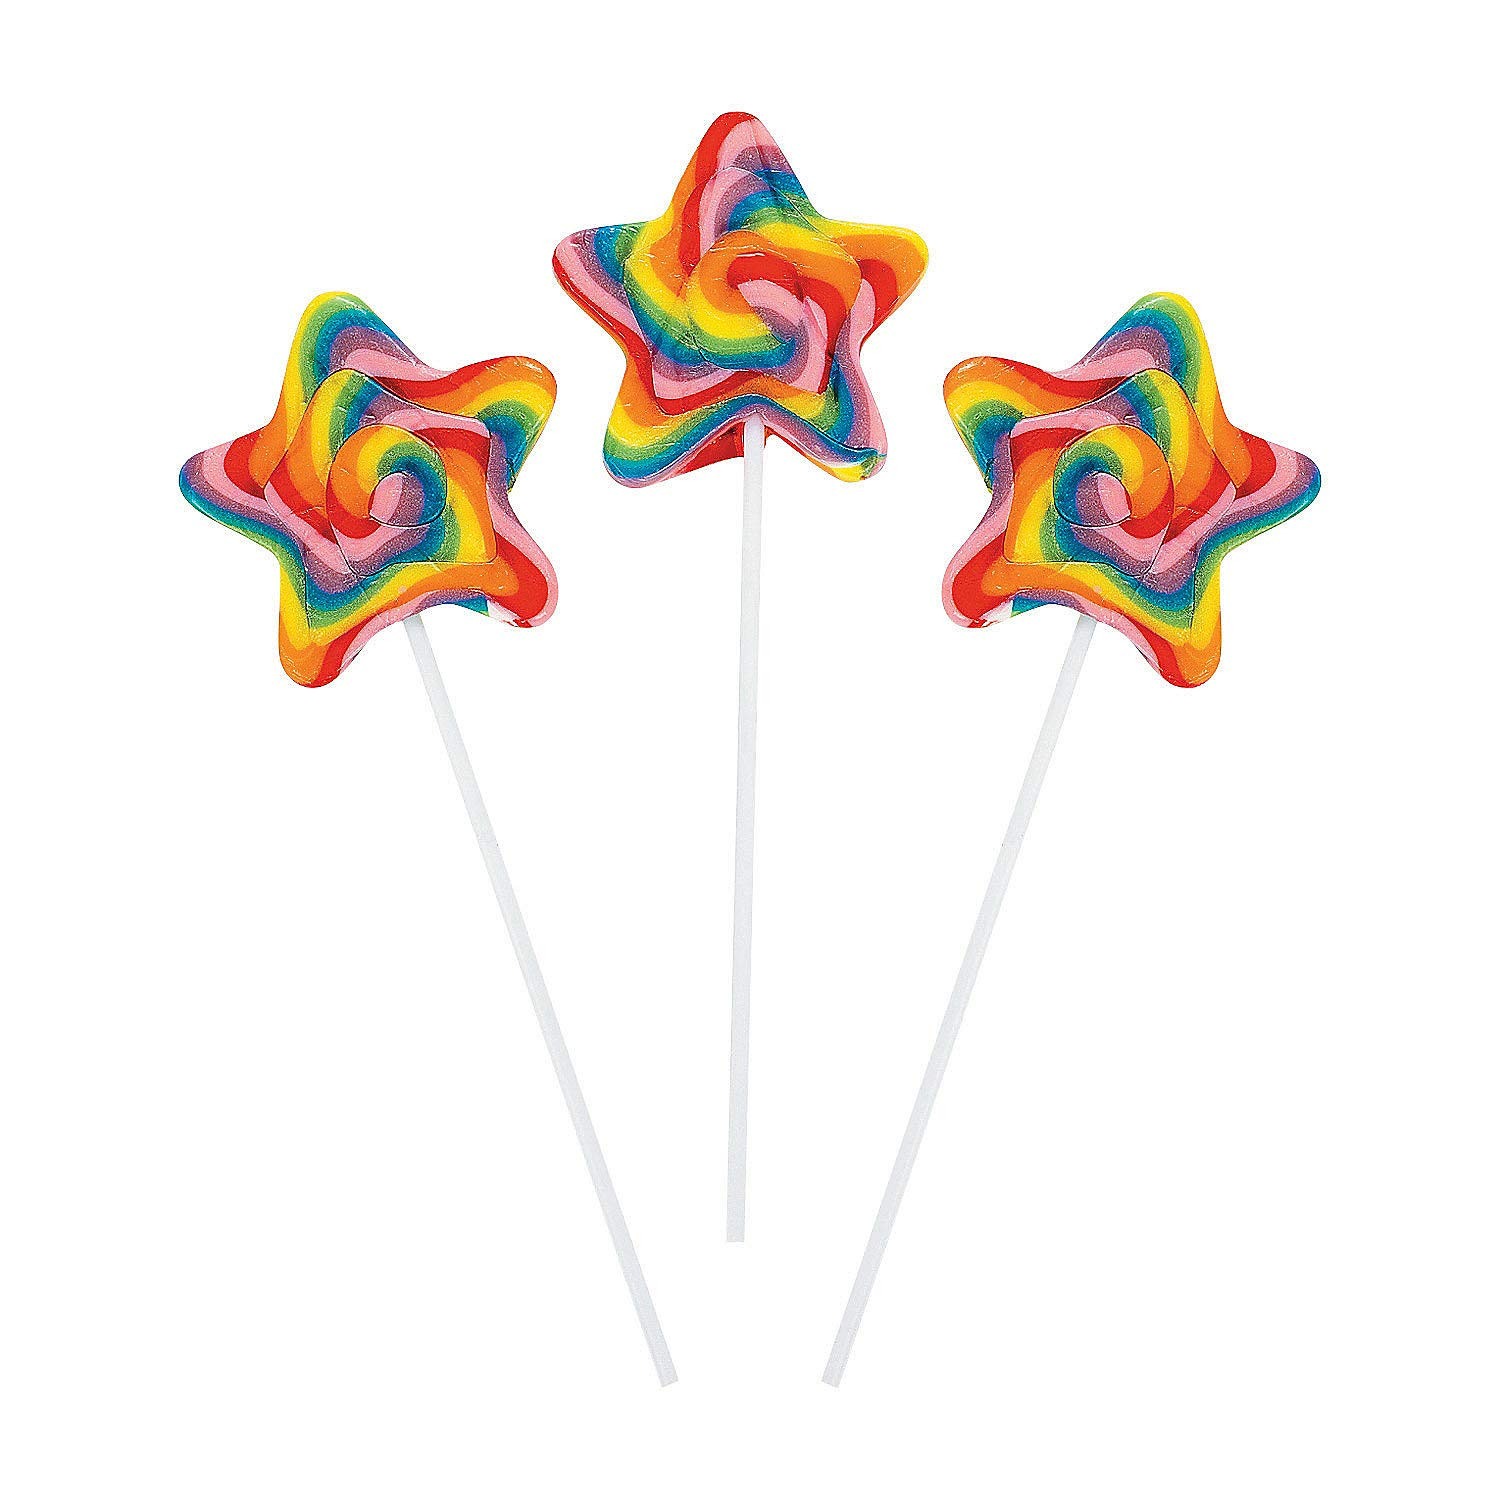
Item Name: Star Shaped Rainbow Swirl Pops (set of 12 lollipops)
Bullet Point 1: These delicious suckers are perfect to slip into goody bags or to use as party favors. Give them away to superstar students or add to your classroom rewards bin.
Bullet Point 2: Star shaped with rainbow swirls.
Bullet Point 3: Each 3" sucker comes on a 6" plastic stick.
Bullet Point 4: Set of 12
Bullet Point 5: Grape flavored
Product Description: These delicious suckers are perfect to slip into goody bags or to use as party favors. Give them away to superstar students or add to your classroom rewards bin. Add a personalized sticker and use them for fundraising in your community. Each 3" grape-flavored sucker comes on a 6" plastic stick. Fat-free.
Value: 1.44
Unit: Ounce

Price: 15.73